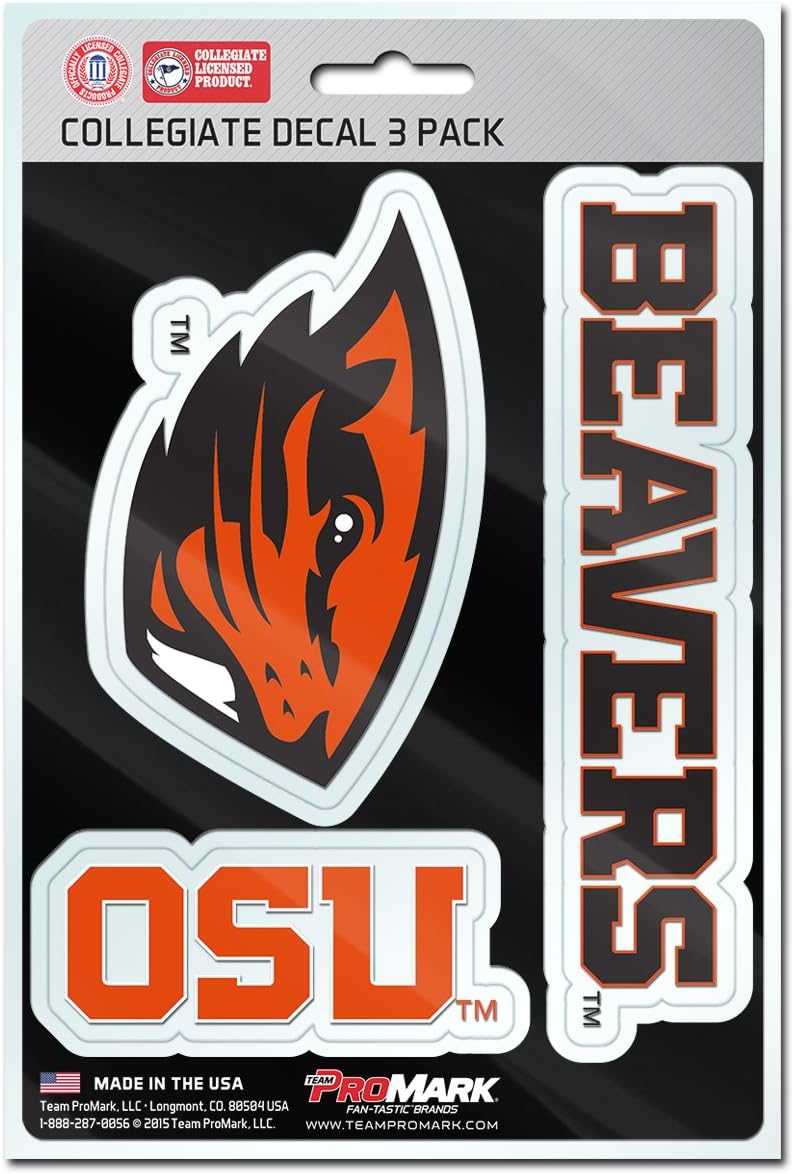
FANMATS NCAA Oregon State University 3 Piece Decal Set Orange
Category: Sports & Outdoors
Detail your vehicle and show your team pride with this NCAA Team Decal, 3-Pack by Team ProMark. These decals measure approximately 5-inches by 7.5-inches and are constructed from die-cut, premium, vinyl material. They feature UV resistant lamination to ensure outstanding durability. Includes 3 adhesive decals that feature team colored graphics. Made in USA, perfect for gift giving!
Features: 100% Cotton | Imported | Measures Approximately 5-inches by 7.5-inches | Constructed from Die-Cut, Premium, Vinyl Material | Features UV Resistant Lamination to Ensure Outstanding Durability | Includes 3 Adhesive Decals Featuring Team Colored Graphics | Made in USA